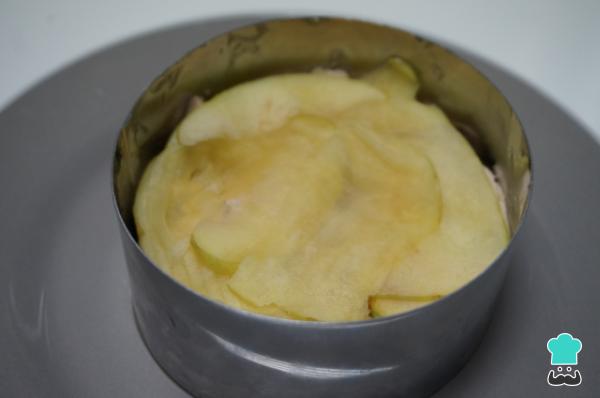
Termina con una capa de manzana y encima añade un poco de cebolla caramelizada. Añade también un poco de vinagre balsámico alrededor y acompaña con unas tostaditas de pan. ¡A comer la receta de mil hojas!